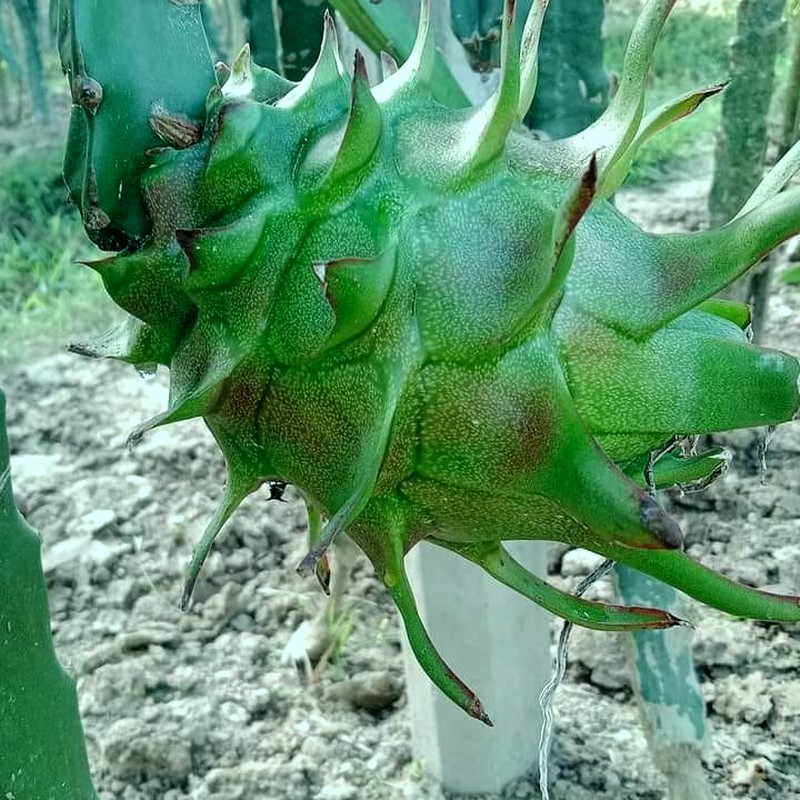
Label: Immature Dragon Fruit